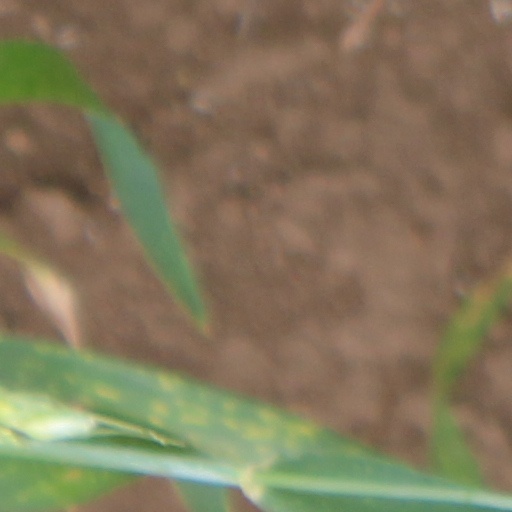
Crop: wheat